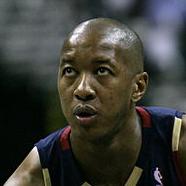
Age: 33